Tundra

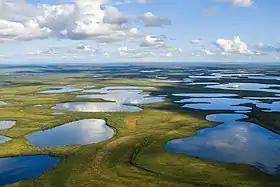
Vuntut National Park in Canada

Tundra tends to be windy, with winds often blowing upwards of . However, it is desert-like, with only about of precipitation falling per year (the summer is typically the season of maximum precipitation). Although precipitation is light, evaporation is also relatively minimal. During the summer, the permafrost thaws just enough to let plants grow and reproduce, but because the ground below this is frozen, the water cannot sink any lower, so the water forms the lakes and marshes found during the summer months. There is a natural pattern of accumulation of fuel and wildfire which varies depending on the nature of vegetation and terrain. Research in Alaska has shown fire-event return intervals (FRIs) that typically vary from 150 to 200 years, with dryer lowland areas burning more frequently than wetter highland areas.